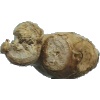
Label: Ginger Root 1